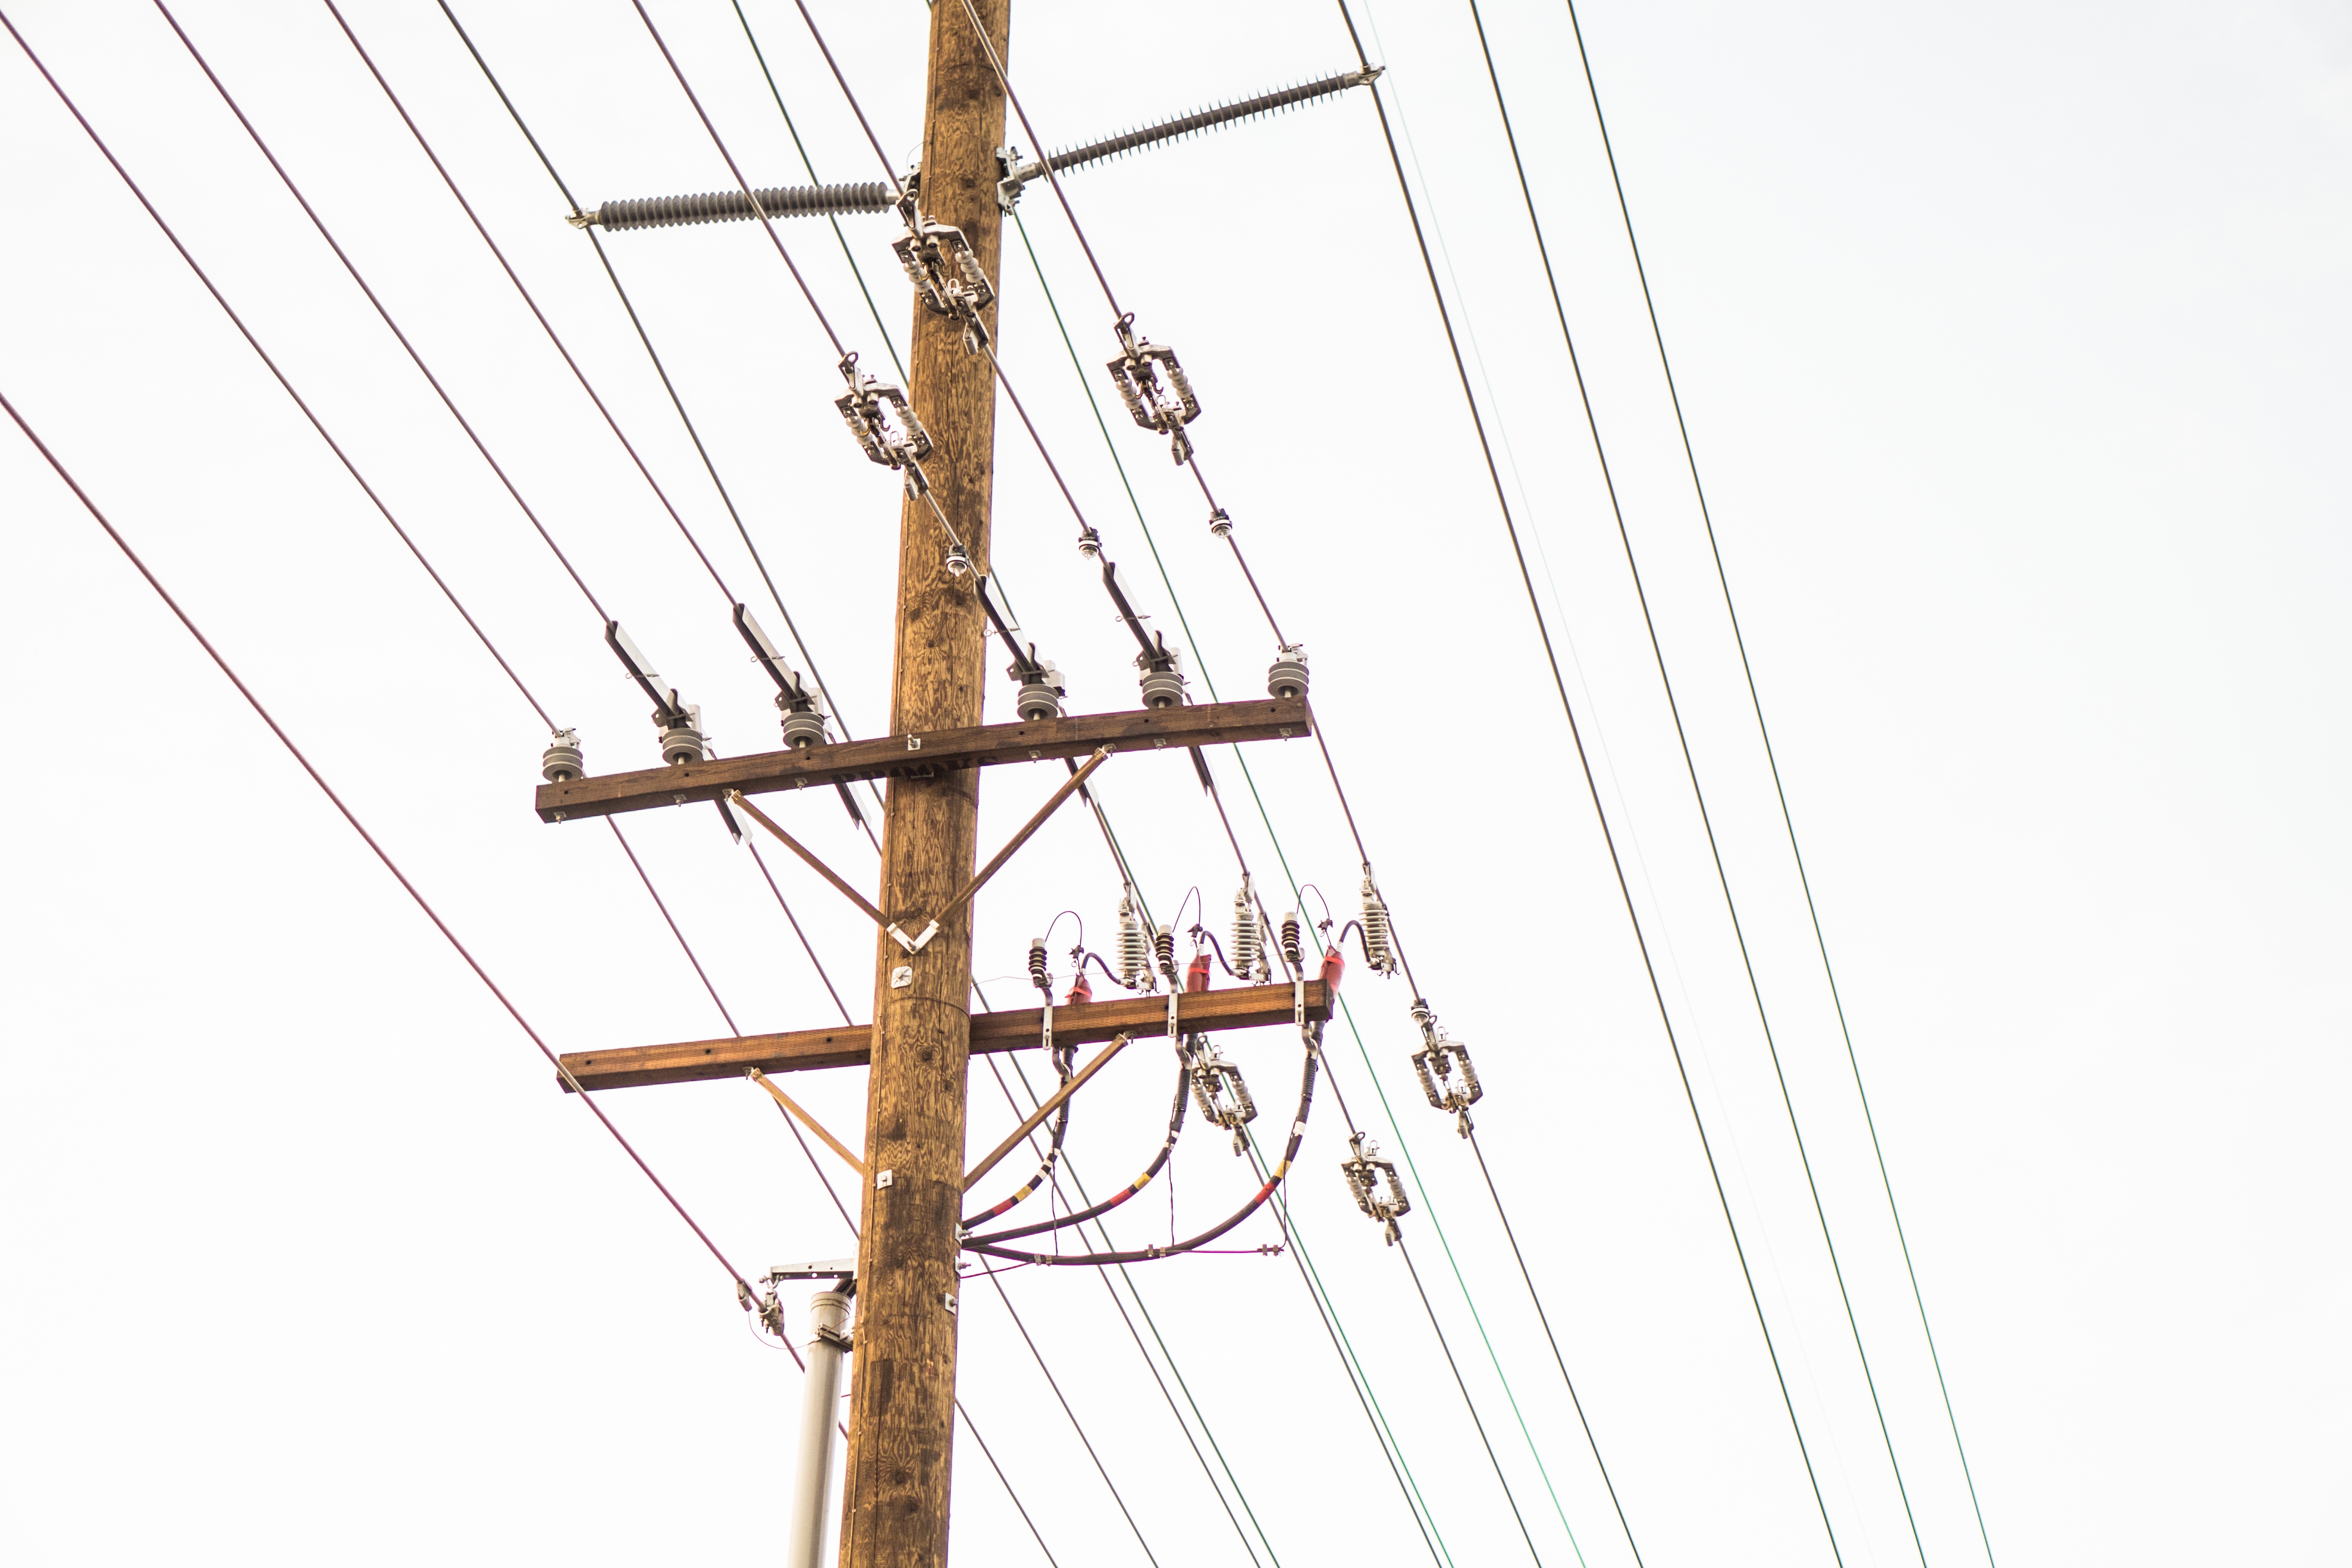
ship, cable, pole, line, vehicle, tower, power line, mast, powerline, electricity, sailboat, sail, watercraft, sailing ship, tall ship, galleon, overhead power line, caravel, brigantine